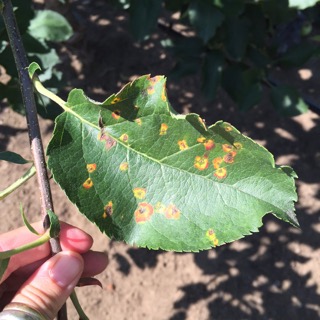
Labels: Apple rust leaf